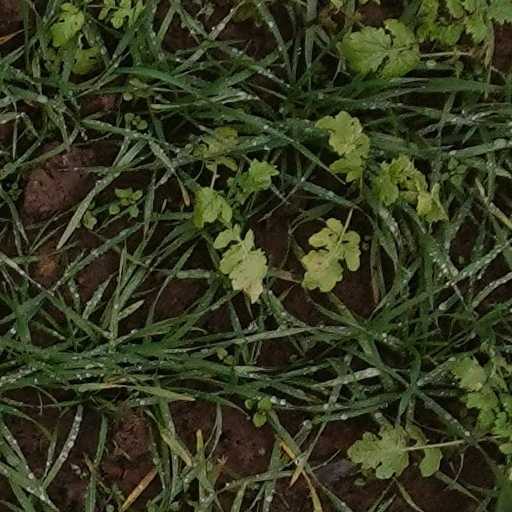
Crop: wheat